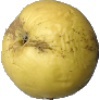
Label: Apple Golden 1